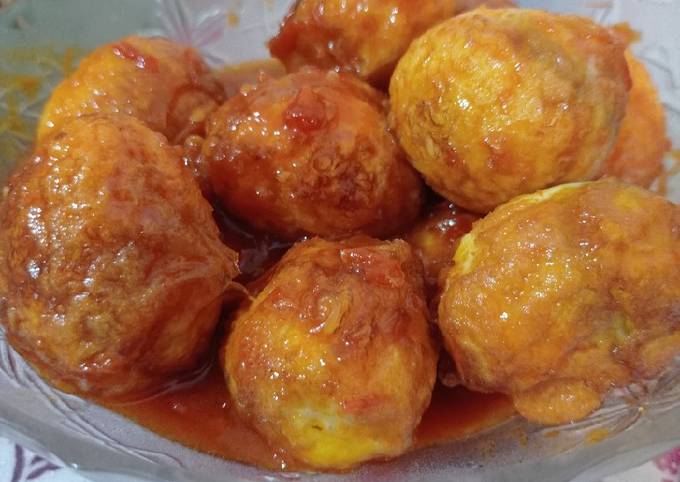
Label: telur_balado